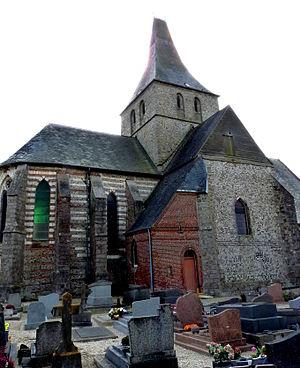
Église Notre-Dame de Notre-Dame-d'Aliermont This building is indexed in the Base Mérimée, a database of architectural heritage maintained by the French Ministry of Culture,
Cet article recense les monuments historiques de l'arrondissement de Dieppe, dans le département de la Seine-Maritime, en France.
Notre-Dame-d'Aliermont est une commune française située dans le département de la Seine-Maritime en région Normandie.